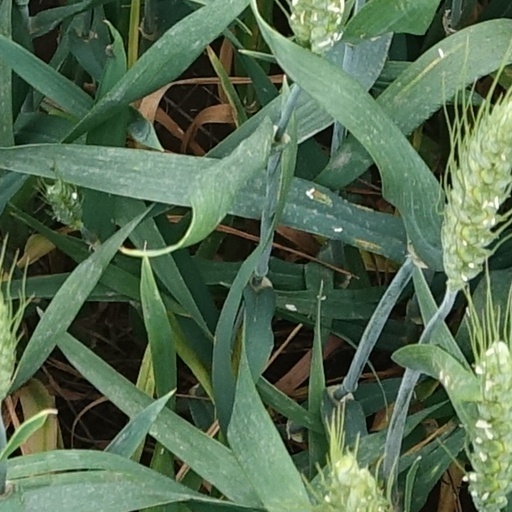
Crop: wheat